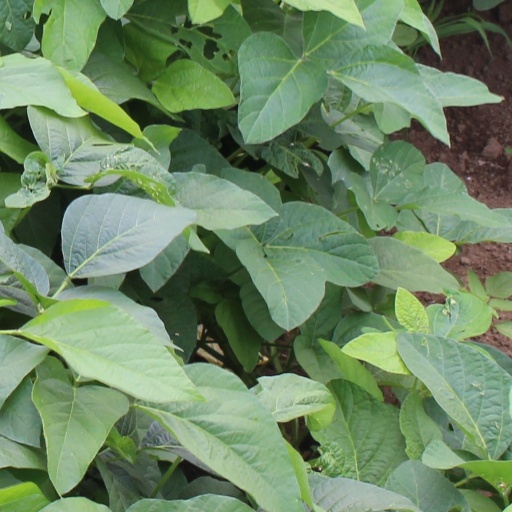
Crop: soybean